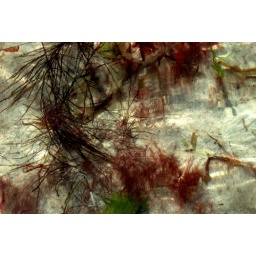
sea weed in water on beach muckross kilcar co donegal 11/7/10